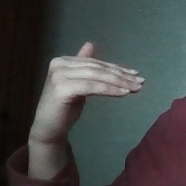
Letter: khaa